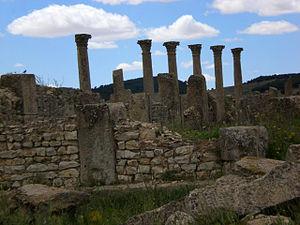
Ruines du site antique Madaure (Madaura, Madaurius, M'daourouch)